LGBTQ themes in anime and manga

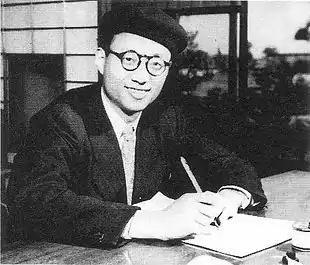
Osamu Tezuka in 1951; he was one of the directors of "Cleopatra".

On September 25, 1970, "Cleopatra", an anime fantasy film directed by Osamu Tezuka and Eiichi Yamamoto, was released. The film would feature various LGBTQ characters: Apollodoria, who is attracted to Cleopatra, and Octavian, who is attracted to a man named Ionius. Tezuka had previously written the "Princess Knight" manga, while Yamamoto had previously directed "Astro Boy". Tezuka would later work on the anime based on the "Princess Knight" manga he had written.